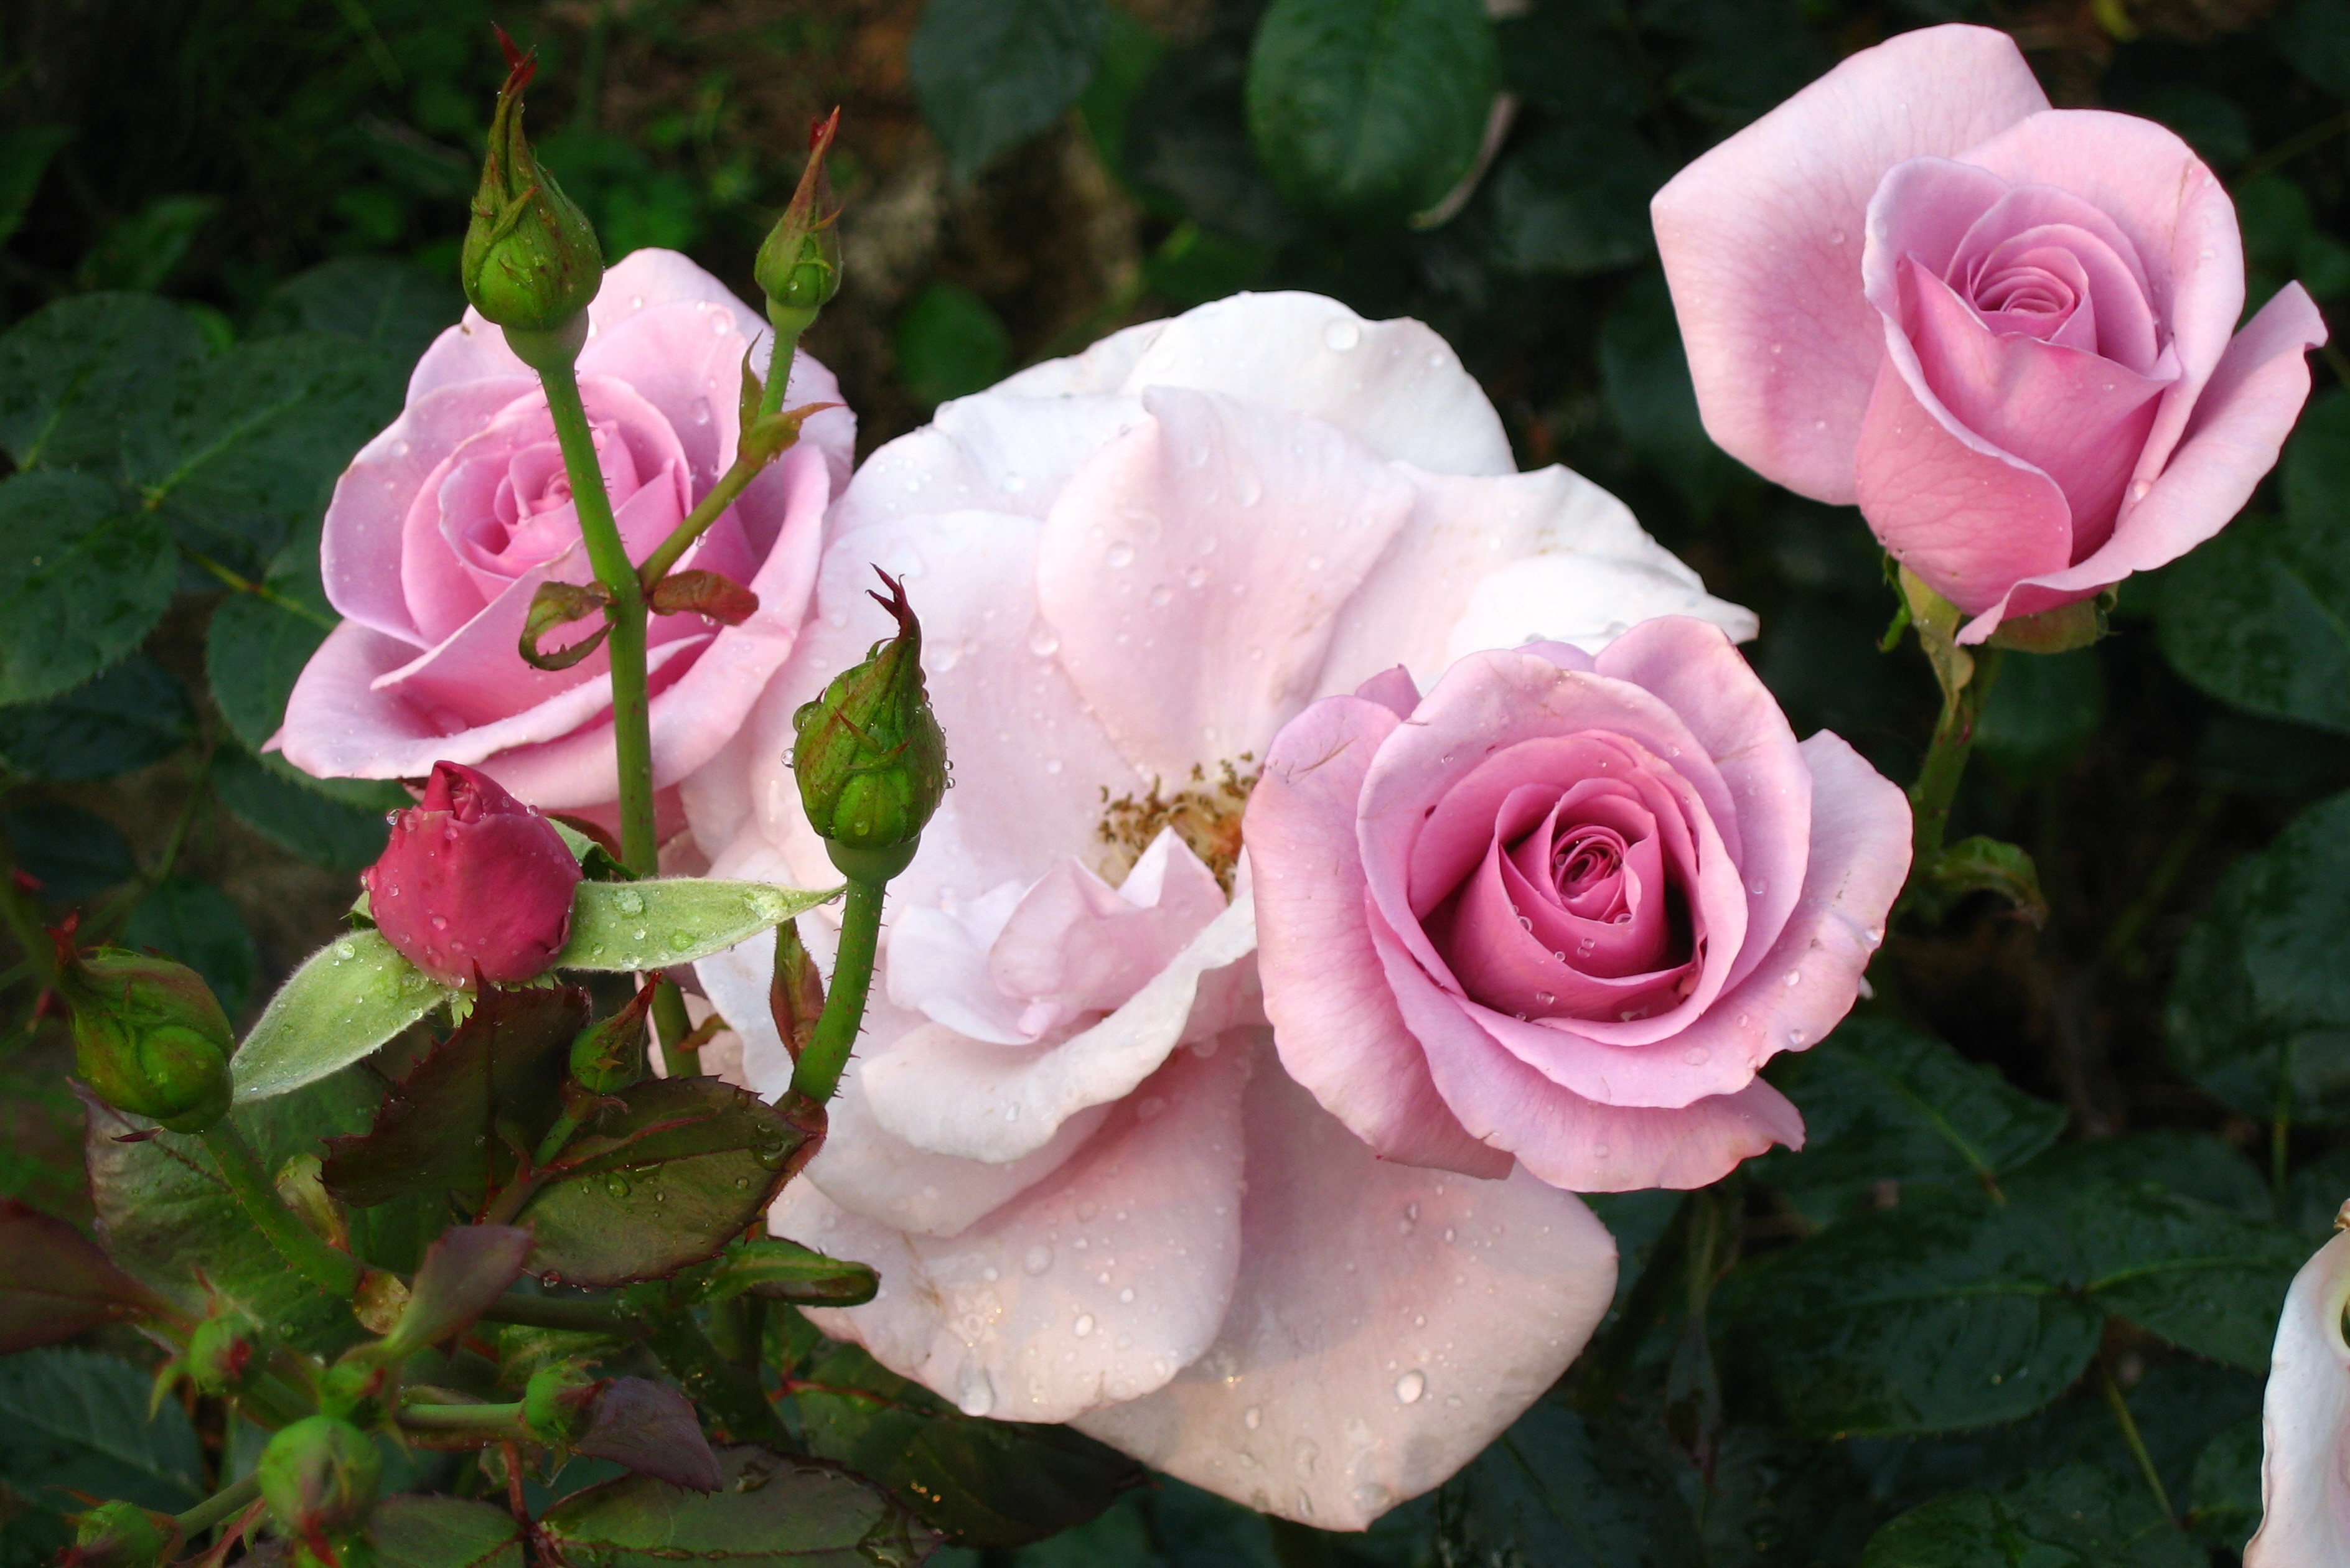
nature, plant, flower, petal, rose, pink, flora, wildflower, flowers, floribunda, flowering plant, garden roses, rose family, land plant, rosa centifolia, rose order